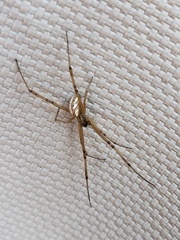
Species: Lactrodectus_hesperus